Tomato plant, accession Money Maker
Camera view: vertical (180 deg); turntable rotation: 0 degrees
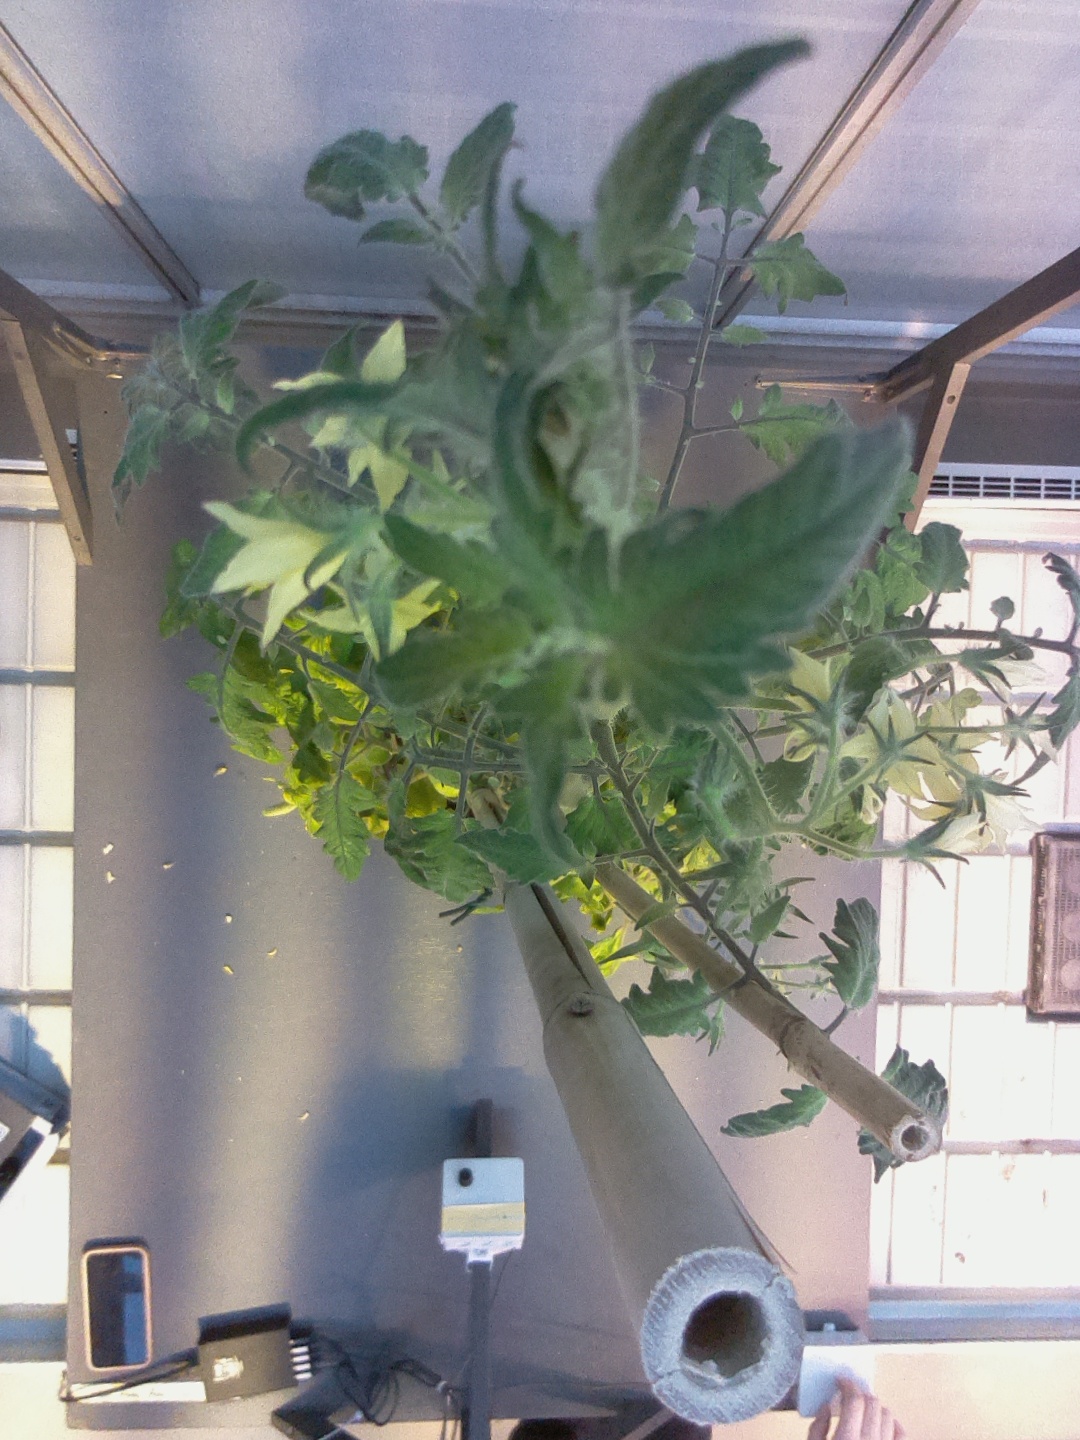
BBCH growth stage 73: 30%-40% of final fruit size